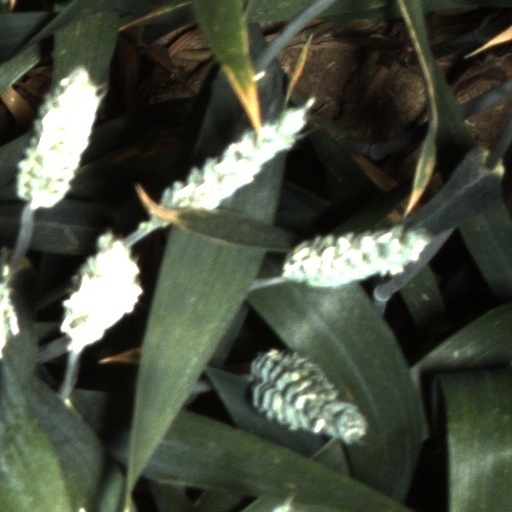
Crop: wheat